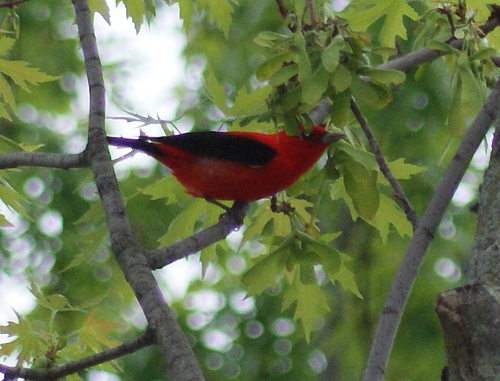
bright red bird with black wings and legs and a yellow bill.
a colorful red bird with black wings and black rectrices.
this is a red bird that has black wings and tail and a pointed beak.
a red bird with black wings and a short, yellow beak.
this is an all red bird with black wingbars and purple on the tail.
this bird has a red belly, back and head and a black tail and black wings with no wingbars.
a long solid red bird with some dark black wings.
this bird has wings that are black and has a red bodya red bird with black wings looks to the right whilst he sits on a branch.
this bird is red with black and has a very short beak.
Species: Scarlet Tanager